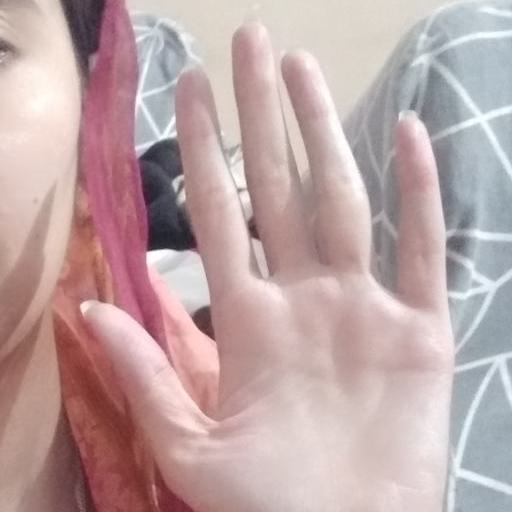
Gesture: palm